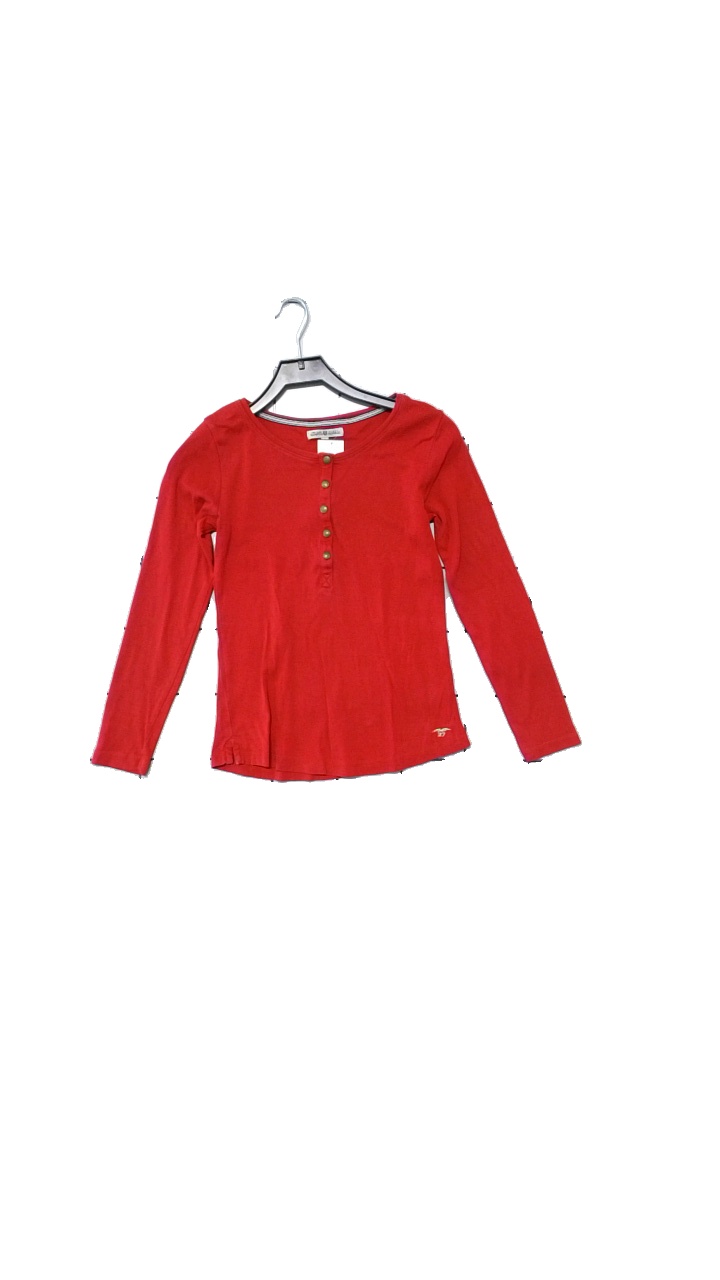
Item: Top (Ladies)
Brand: Hamton Republic (kappahl)
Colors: Red
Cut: C-collar
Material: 100% cotton
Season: All
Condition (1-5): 4
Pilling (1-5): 4
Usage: Reuse
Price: <50